Nepal fulvetta

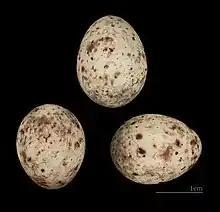
Egg of "Alcippe nipalensis" MHNT

The Nepal fulvetta (Alcippe nipalensis) or Nepal alcippe, as the fulvettas proper are not closely related to this species, is a bird species in the family Alcippeidae.